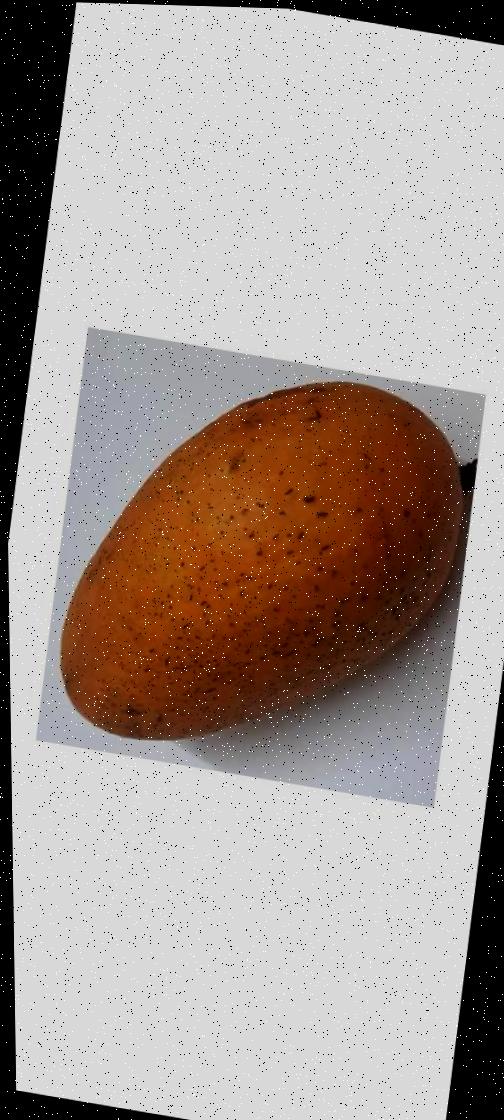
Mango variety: Ashshina Classic